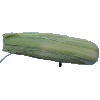
Label: corn_husk